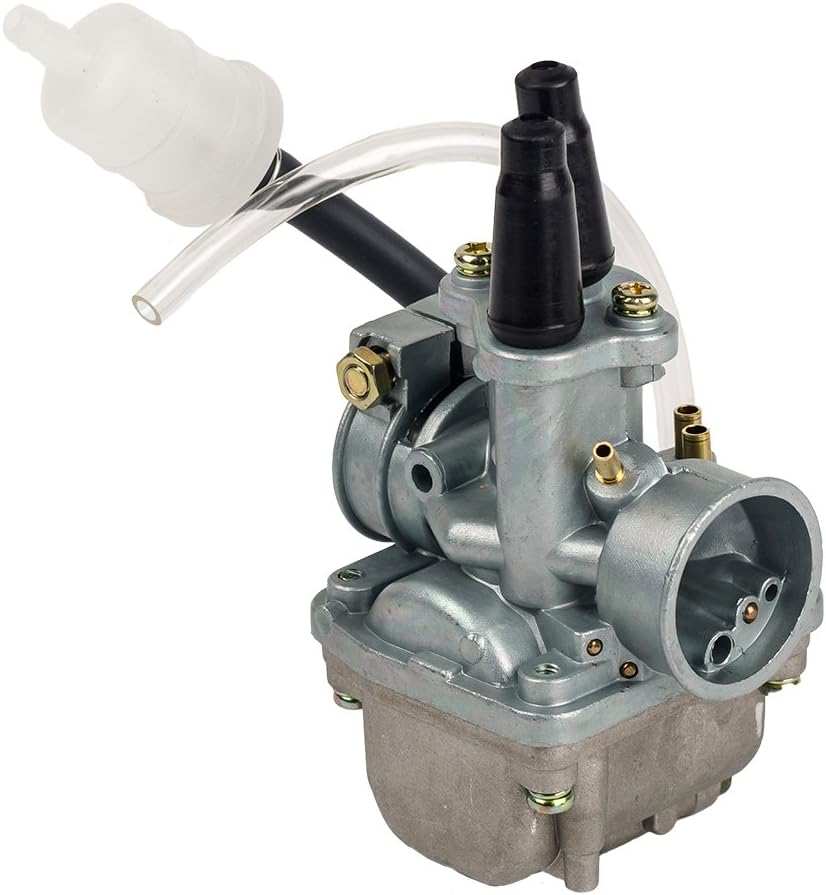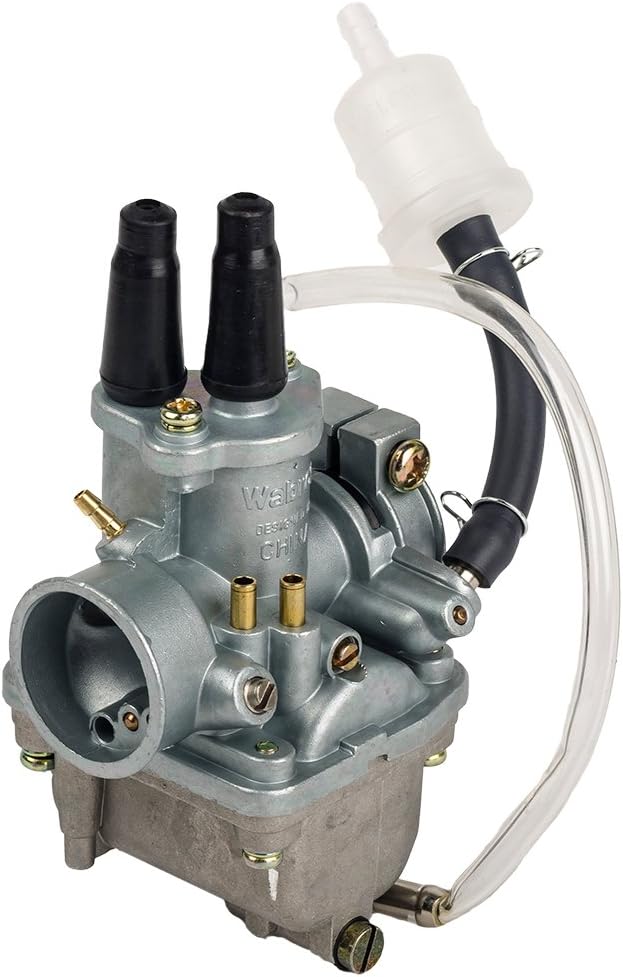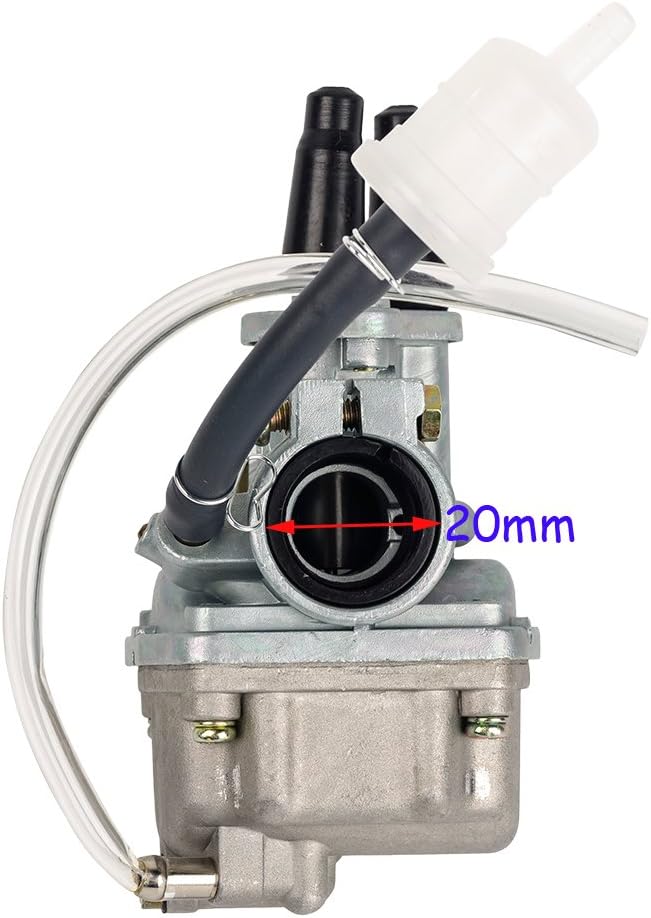
HIFROM Replacement New Carburetor Carb Compatible with Yamaha PW80 PW 80 Y Zinger 1983-2006 Dirt Pit Bike
Category: Automotive
high quality carburetor
Features: ⭐ 1. High quality carburetor, please check the pictures and size before you buy it . | ⭐ 2. Compatible with：PW80 Y-Zinger 1983-2006 (1983 1984 1985 1986 1987 1988 1989 1990 1991 1992 1993 1994 1995 1996 1997 1998 1999 2000 2001 2002 2003 2004 2005 2006). | ⭐ 3. Replacement for：21W-14101-00-00, 21W-14101-01-00. | ⭐ 4. HIFROM focus on provide high quality products, if you unsatisfy with our product, or any problem, please sent message to our seller support, we will provide you a solution to your satisfaction.